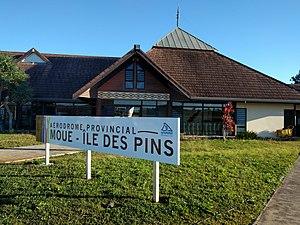
Aérodrome provincial Moue - Île des Pins, Nouvelle Caledonie
L'aérodrome de l'Île des Pins - Moue est un aéroport intérieur de la Nouvelle-Calédonie, situé dans la commune de l'Île des Pins, qui se situe dans la Province Sud. Cet Aérodrome est uniquement desservi régulièrement par la compagnie Air Calédonie pour des vols en provenances et à destinations de l'aéroport Nouméa Magenta.